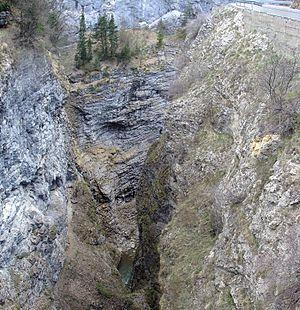
Vue du défilé des Étroits en Dévoluy
La Souloise est une rivière des Alpes françaises, sous-affluent du Rhône par le Drac et l'Isère.